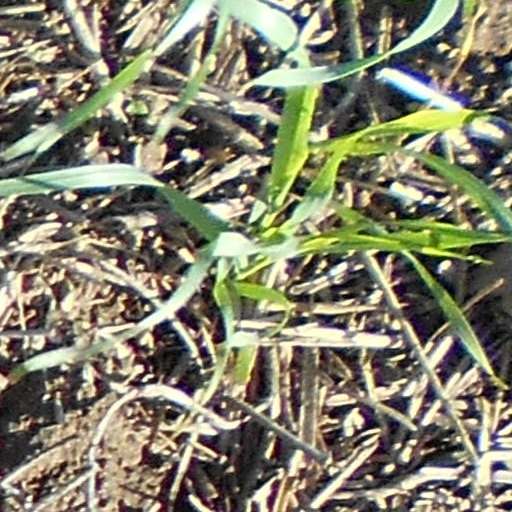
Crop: wheat